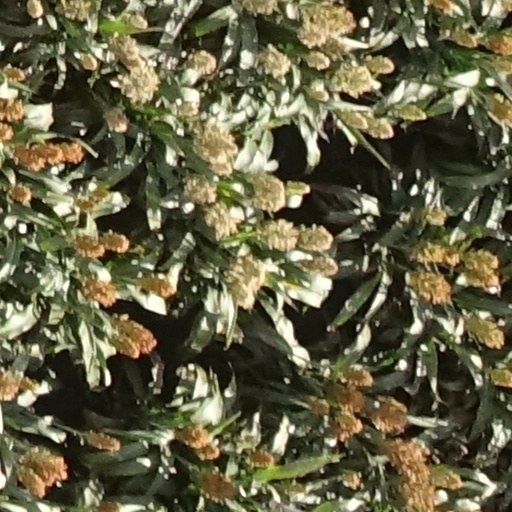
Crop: sorghum